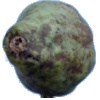
Label: Pear Stone 1